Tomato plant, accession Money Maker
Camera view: vertical (180 deg); turntable rotation: 210 degrees
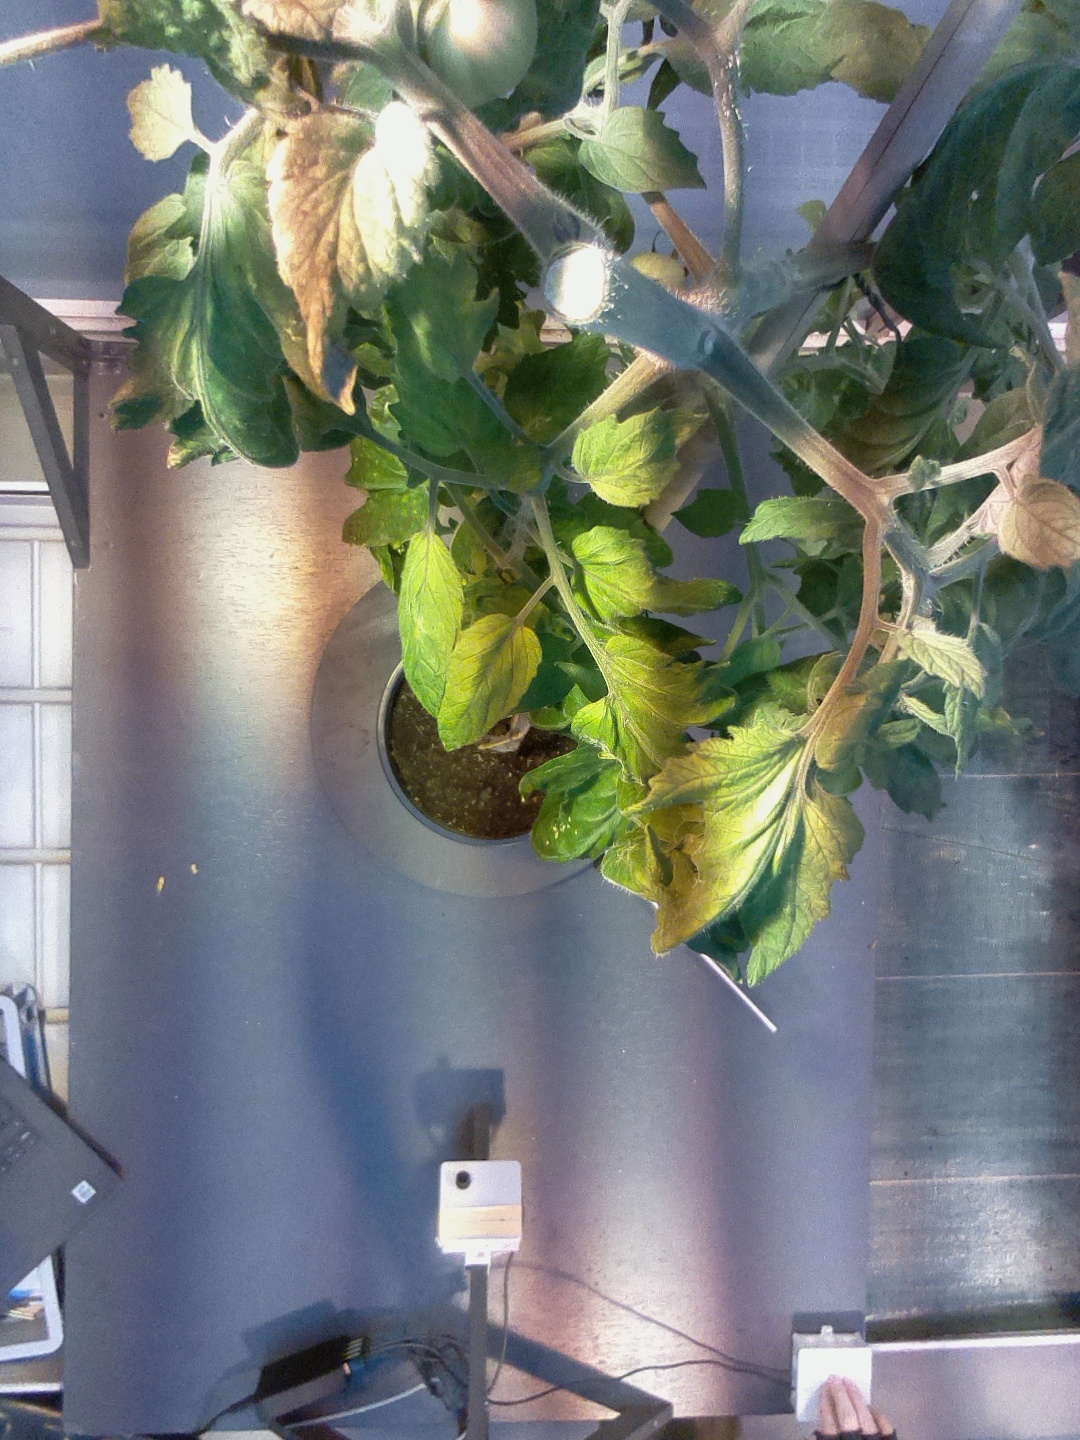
BBCH growth stage 75: 50%-60% of final fruit size